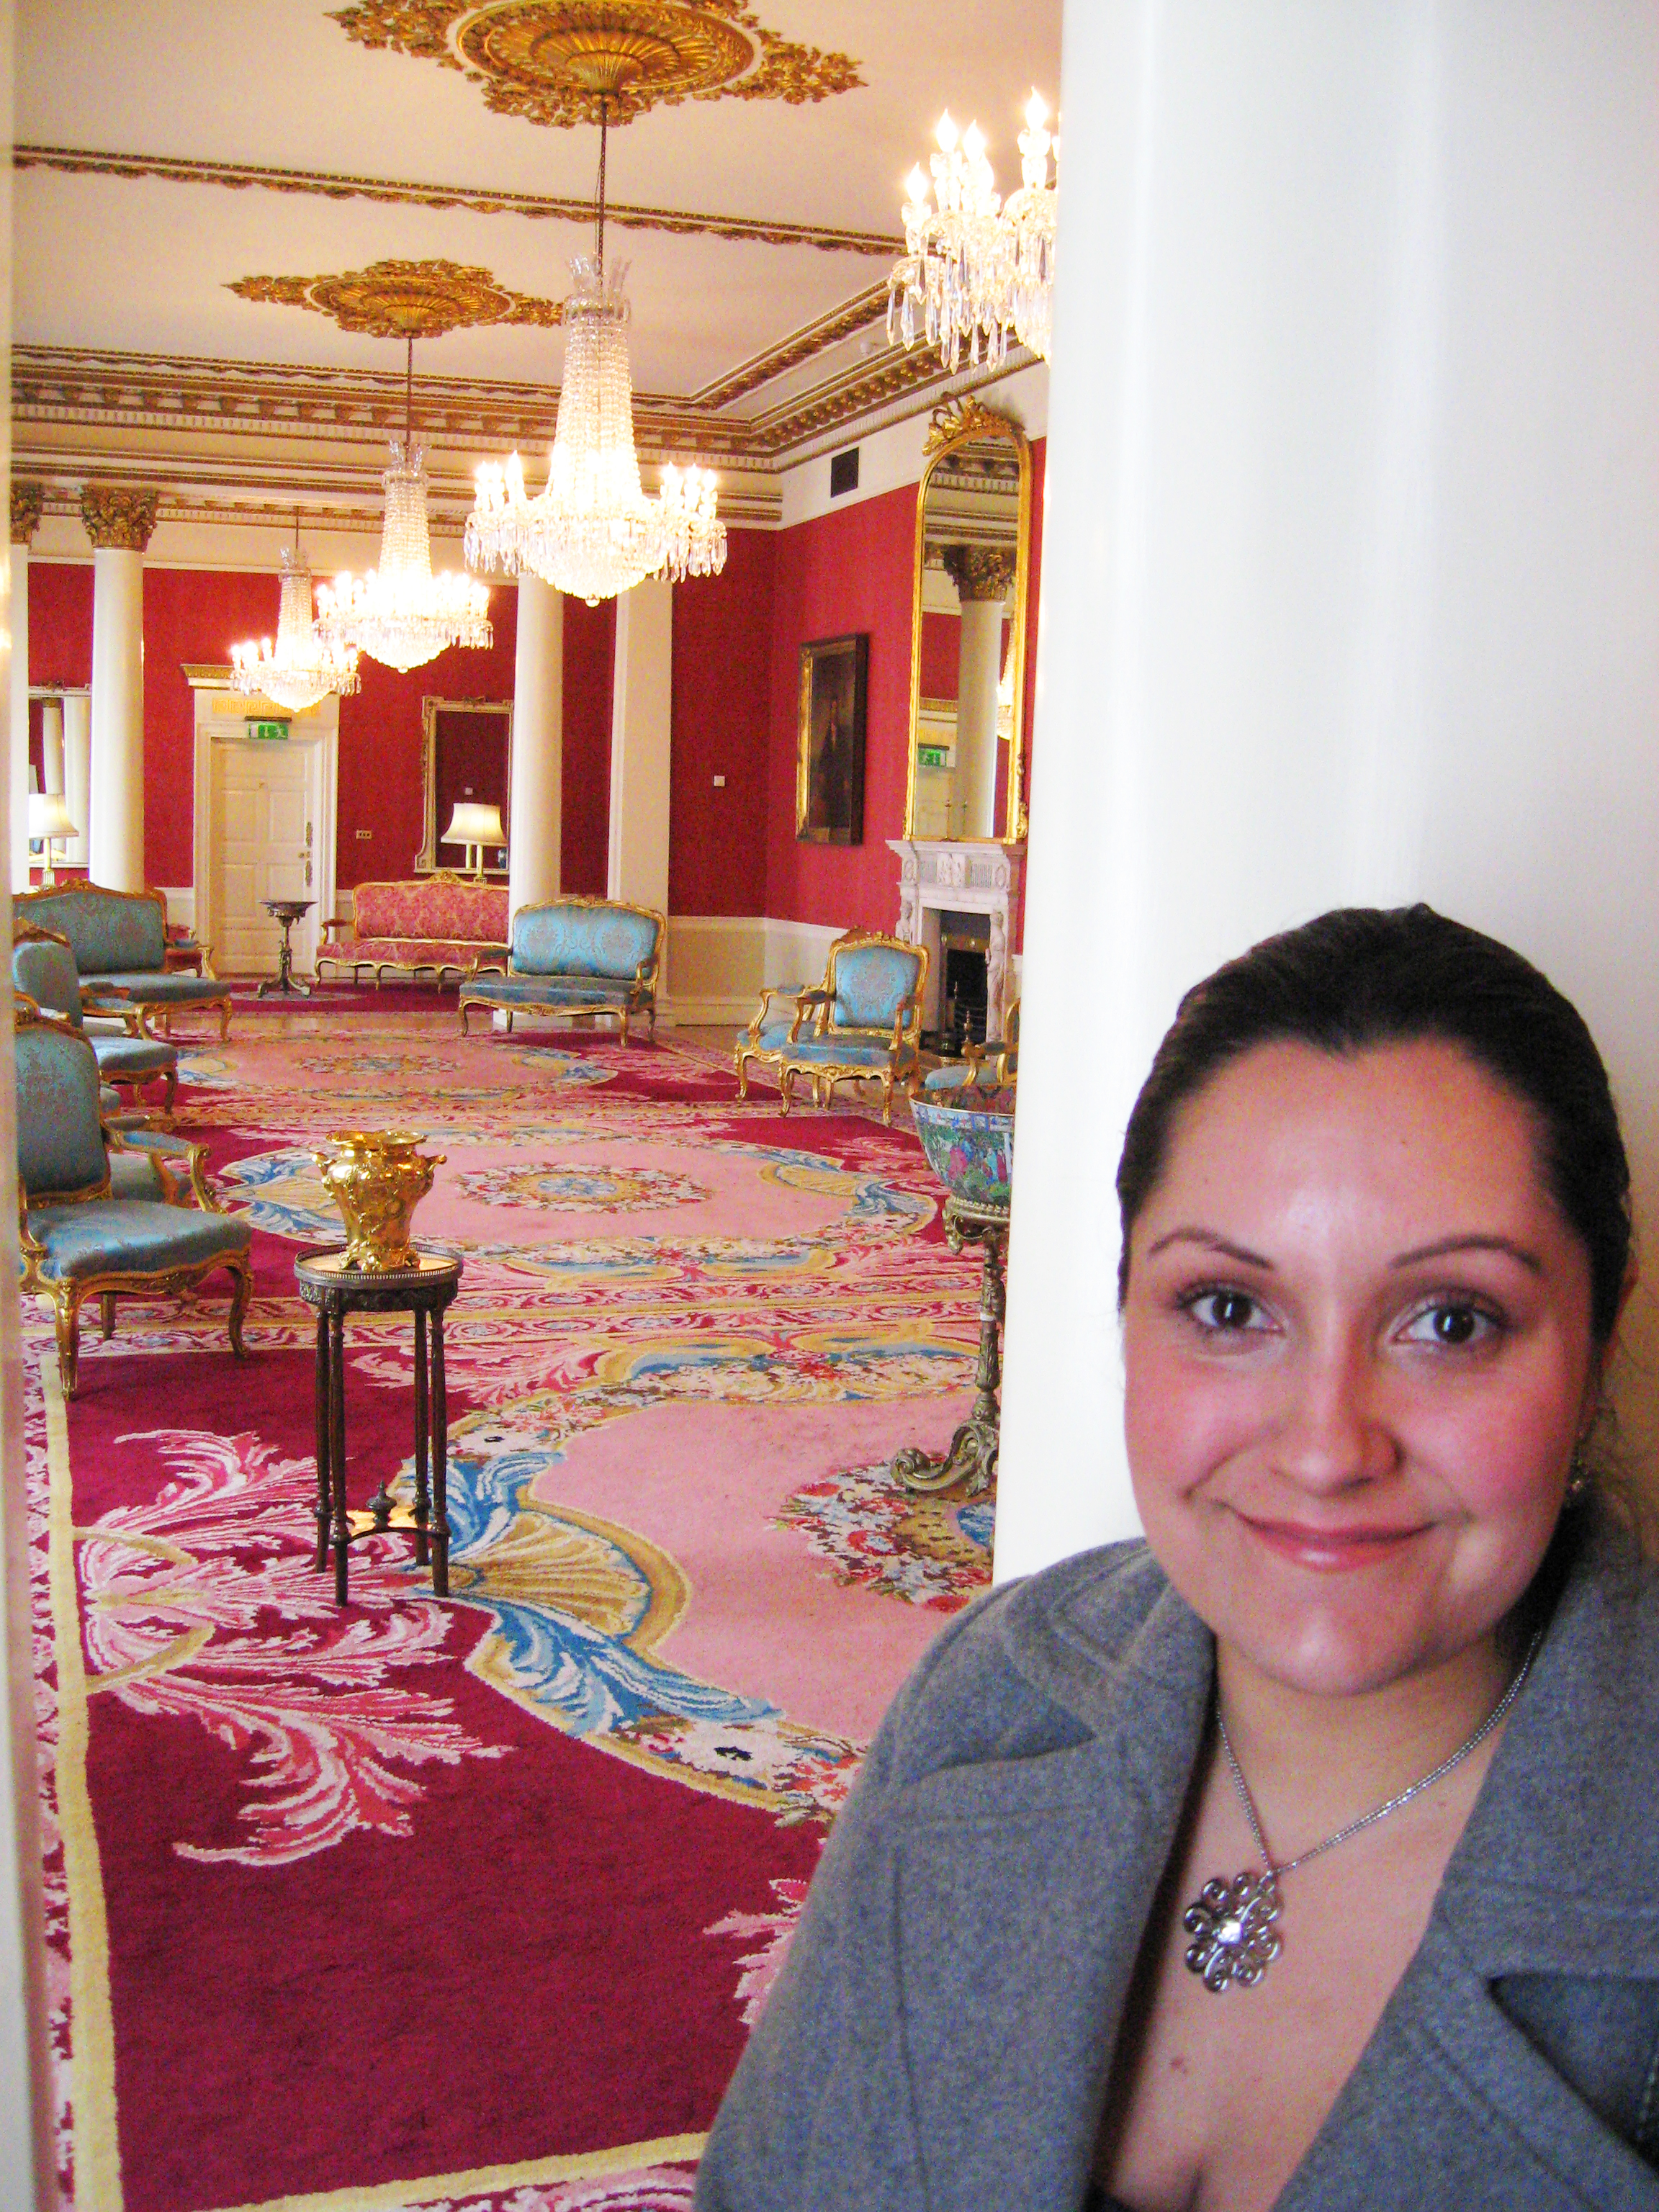
table, waterfall, road, house, ring, palace, castle, ancient, furniture, room, trip, pink, interior design, creativecommons, ruins, ireland, dublin, kerry, killkenny, killarney, guiness, jameson, flooring